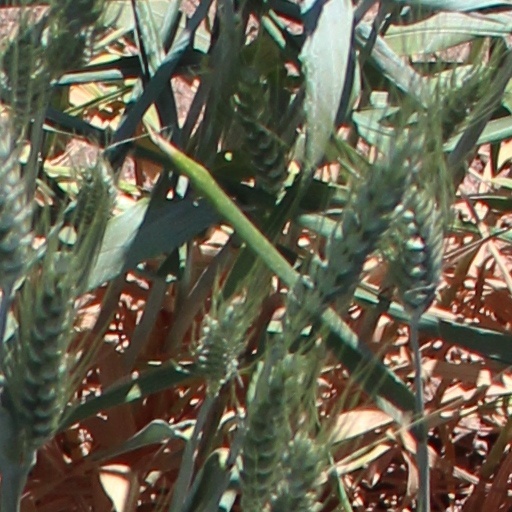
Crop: wheat